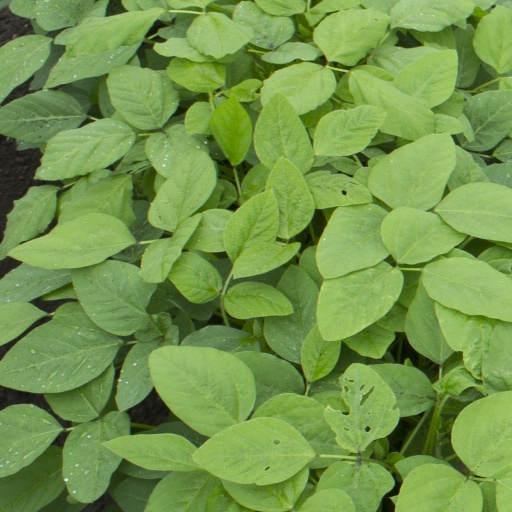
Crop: soybean